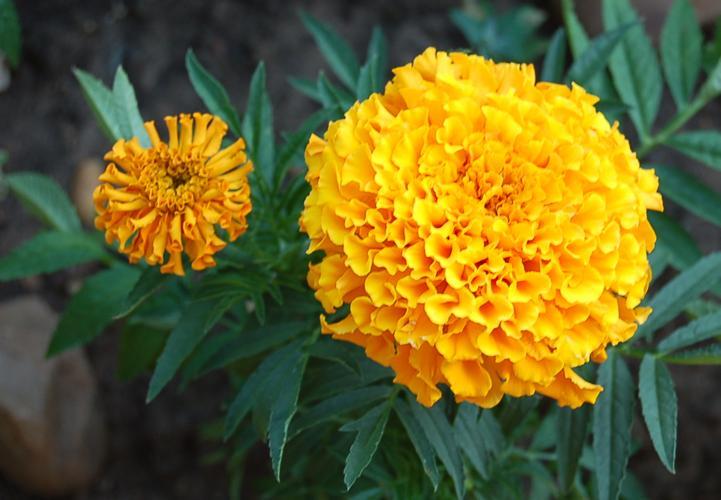
Label: marigold